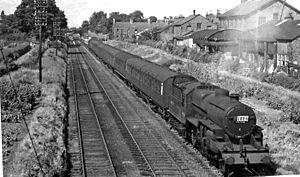
George Gissing /ˌdʒɔːdʒ ˈɡɪ.sɪŋ/ est un écrivain britannique, né le 22 novembre 1857 à Wakefield et mort le 28 décembre 1903 à Ispoure.